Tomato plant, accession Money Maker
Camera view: bottom (45 deg); turntable rotation: 30 degrees
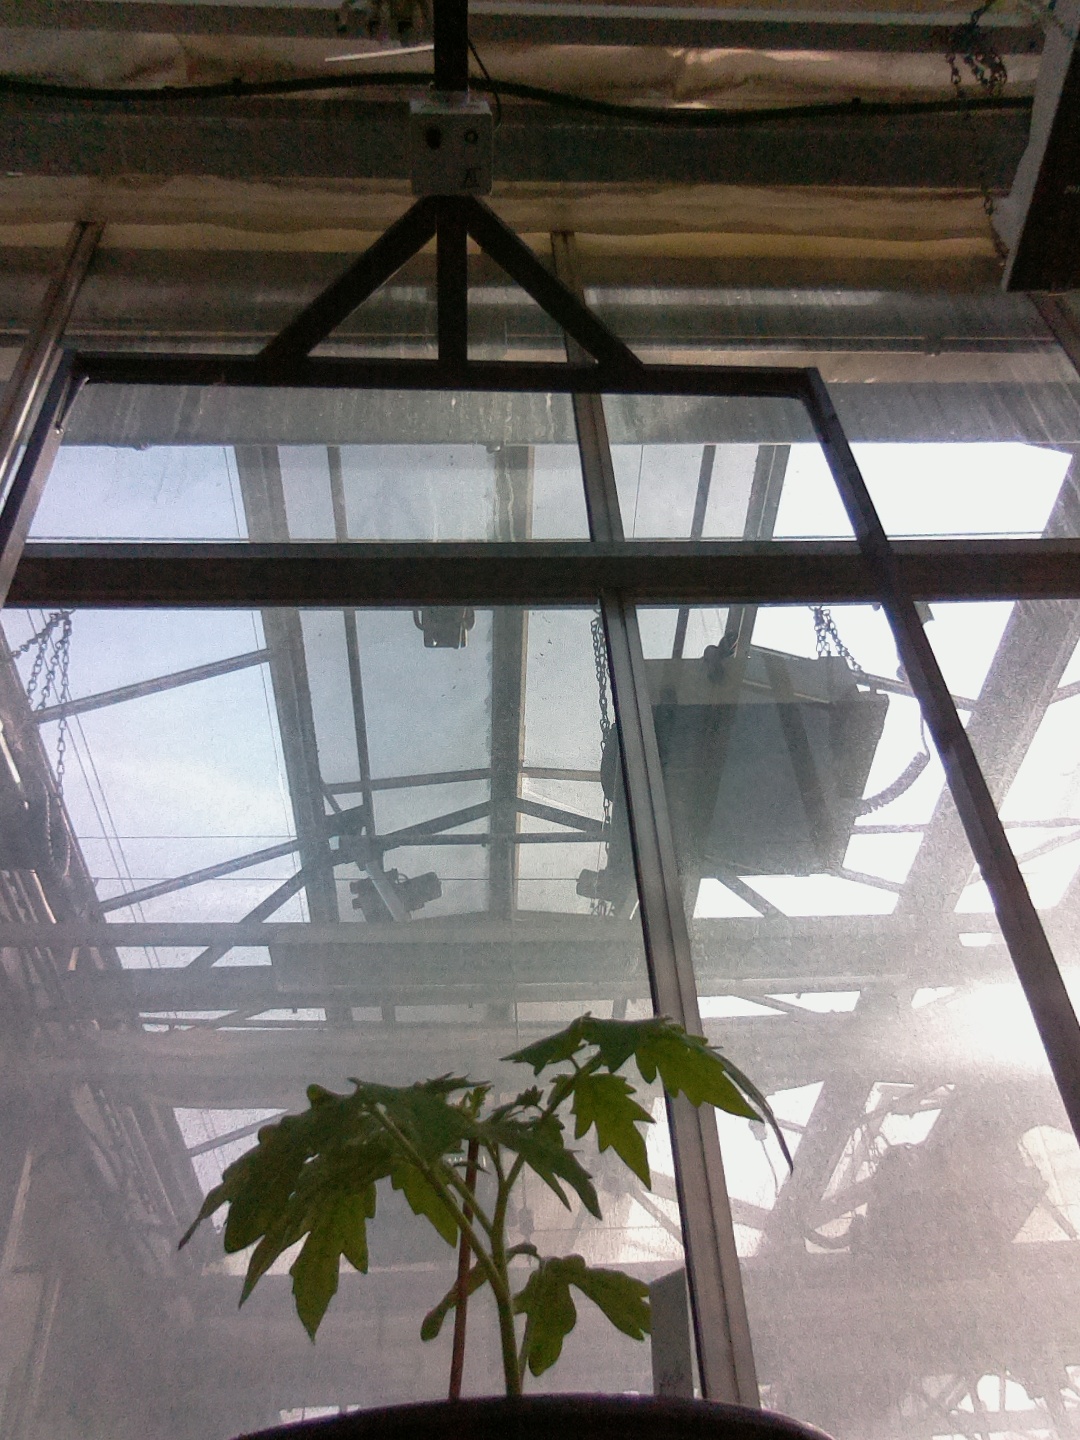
BBCH growth stage 13: 6 of true leaves visible